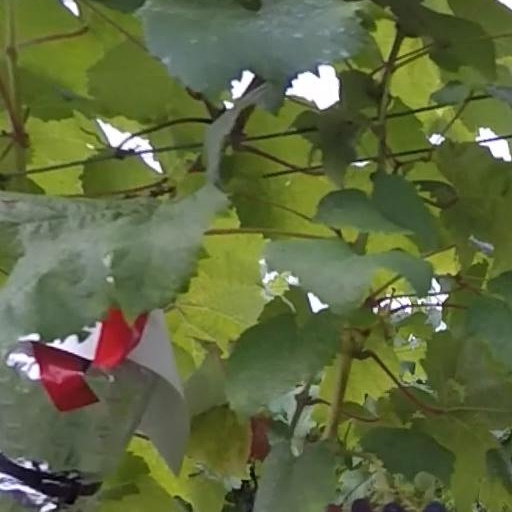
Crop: grape